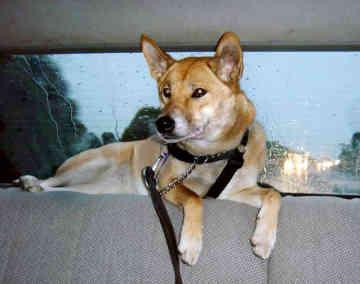
dingo